Nimrod Expedition

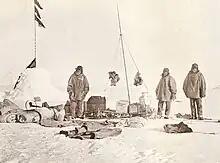
On the return journey. The party reach a depot on the Great Ice Barrier

The march began on 29 October 1908. Shackleton had calculated the return distance to the Pole as . His initial plan allowed 91 days for the return journey, requiring a daily average distance of about . After a slow start due to a combination of poor weather and lameness in the horses, Shackleton reduced the daily food allowance to extend the total available journey time to 110 days. This required a shorter daily average of around 13½ nautical miles. Between 9 and 21 November they made good progress, but the ponies suffered on the difficult Barrier surface, and the first of the four had to be shot when the party reached 81° S. On 26 November a new farthest south record was established as they passed the 82° 17' mark set by Scott's southern march in December 1902. Shackleton's party covered the distance in 29 days compared with Scott's 59, using a track considerably east of Scott's to avoid the surface problems the earlier journey had encountered.